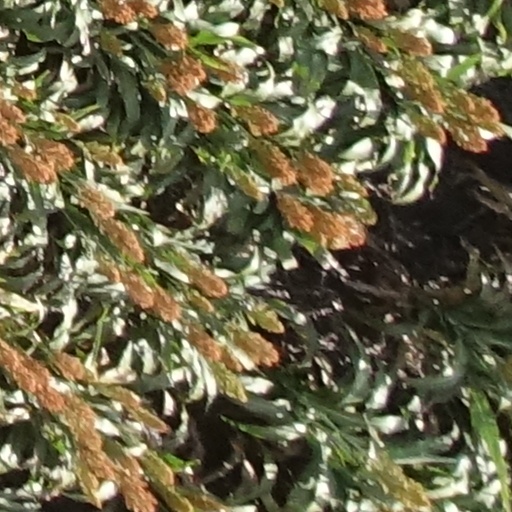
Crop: sorghum